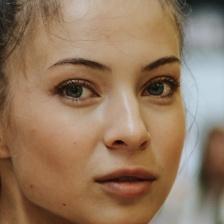
Label: faces